Keiō-inadazutsumi Station

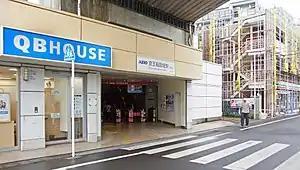
The north entrance to Keiō-inadazutsumi Station in June 2017

is a passenger railway station located in the Suge neighborhood of Tama-ku, Kawasaki, Kanagawa, Japan and operated by the private railway operator Keio Corporation. With Hashimoto Station and Wakabadai Station, it is one of only three Keio Line stations located in Kanagawa Prefecture.